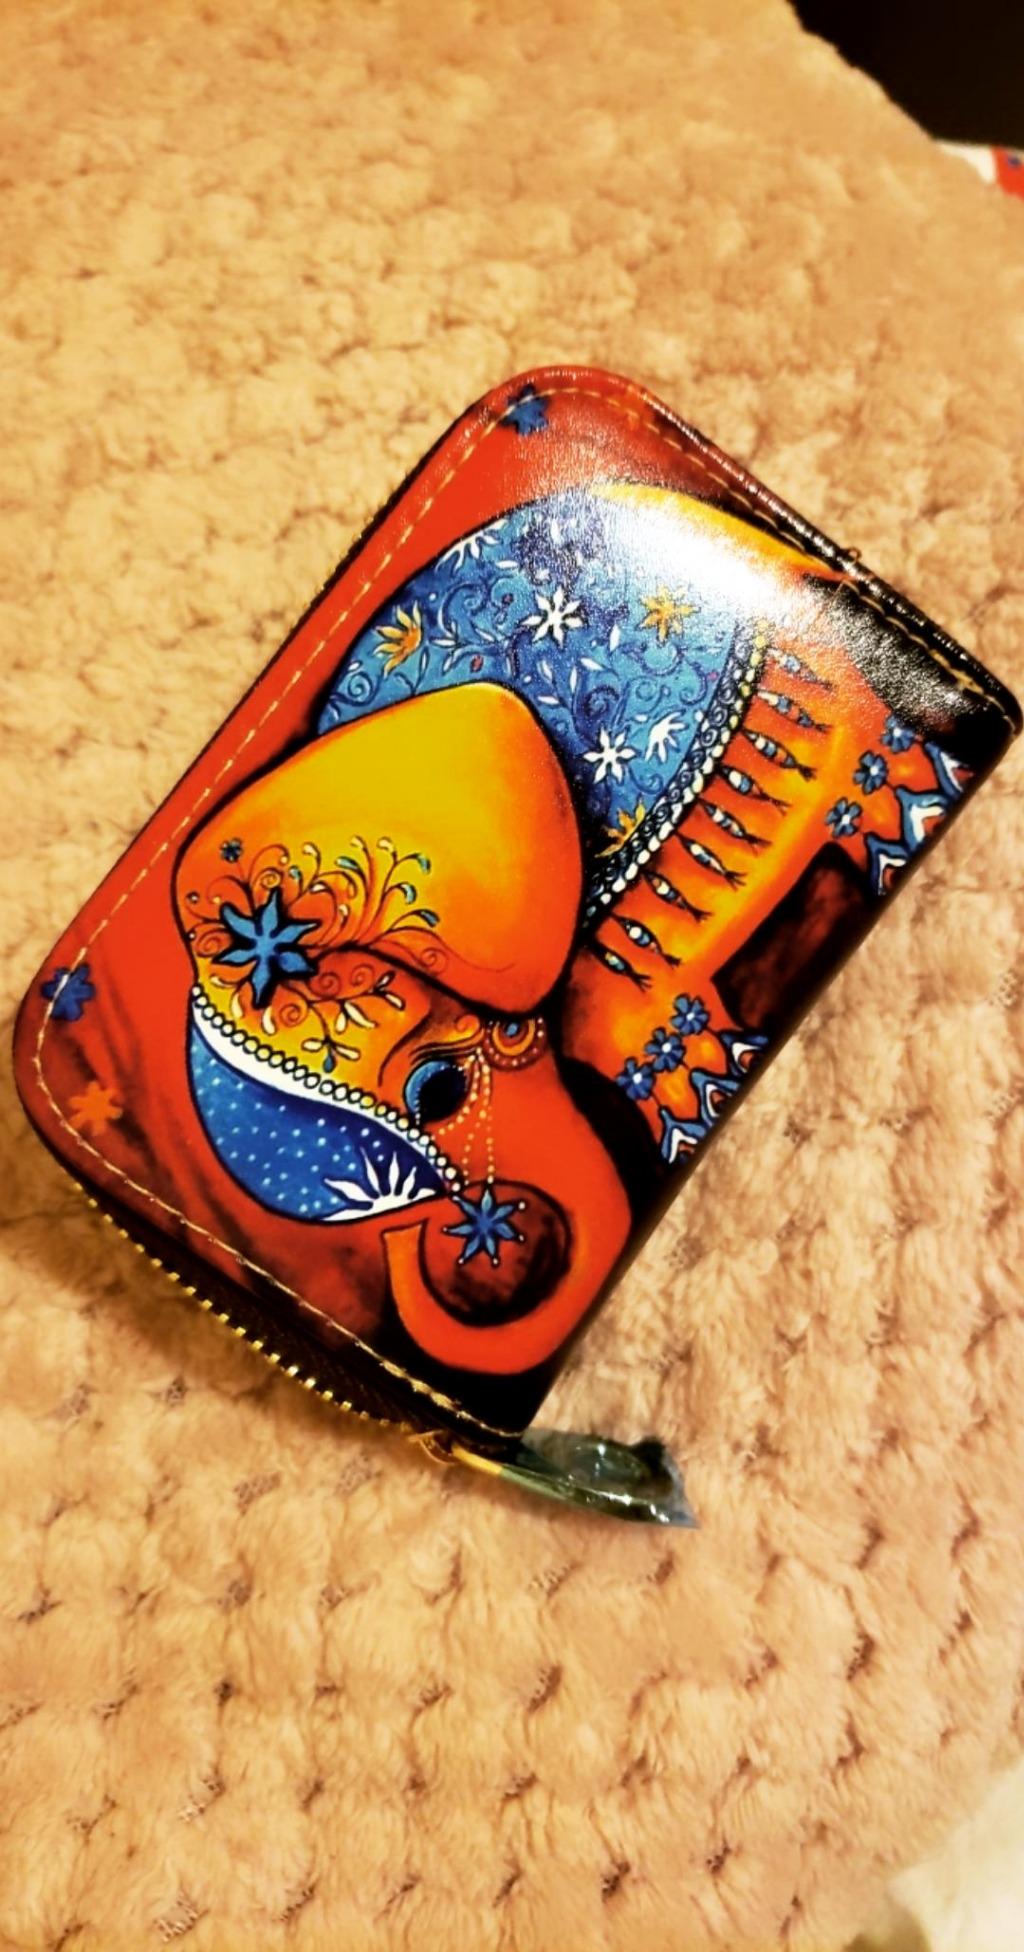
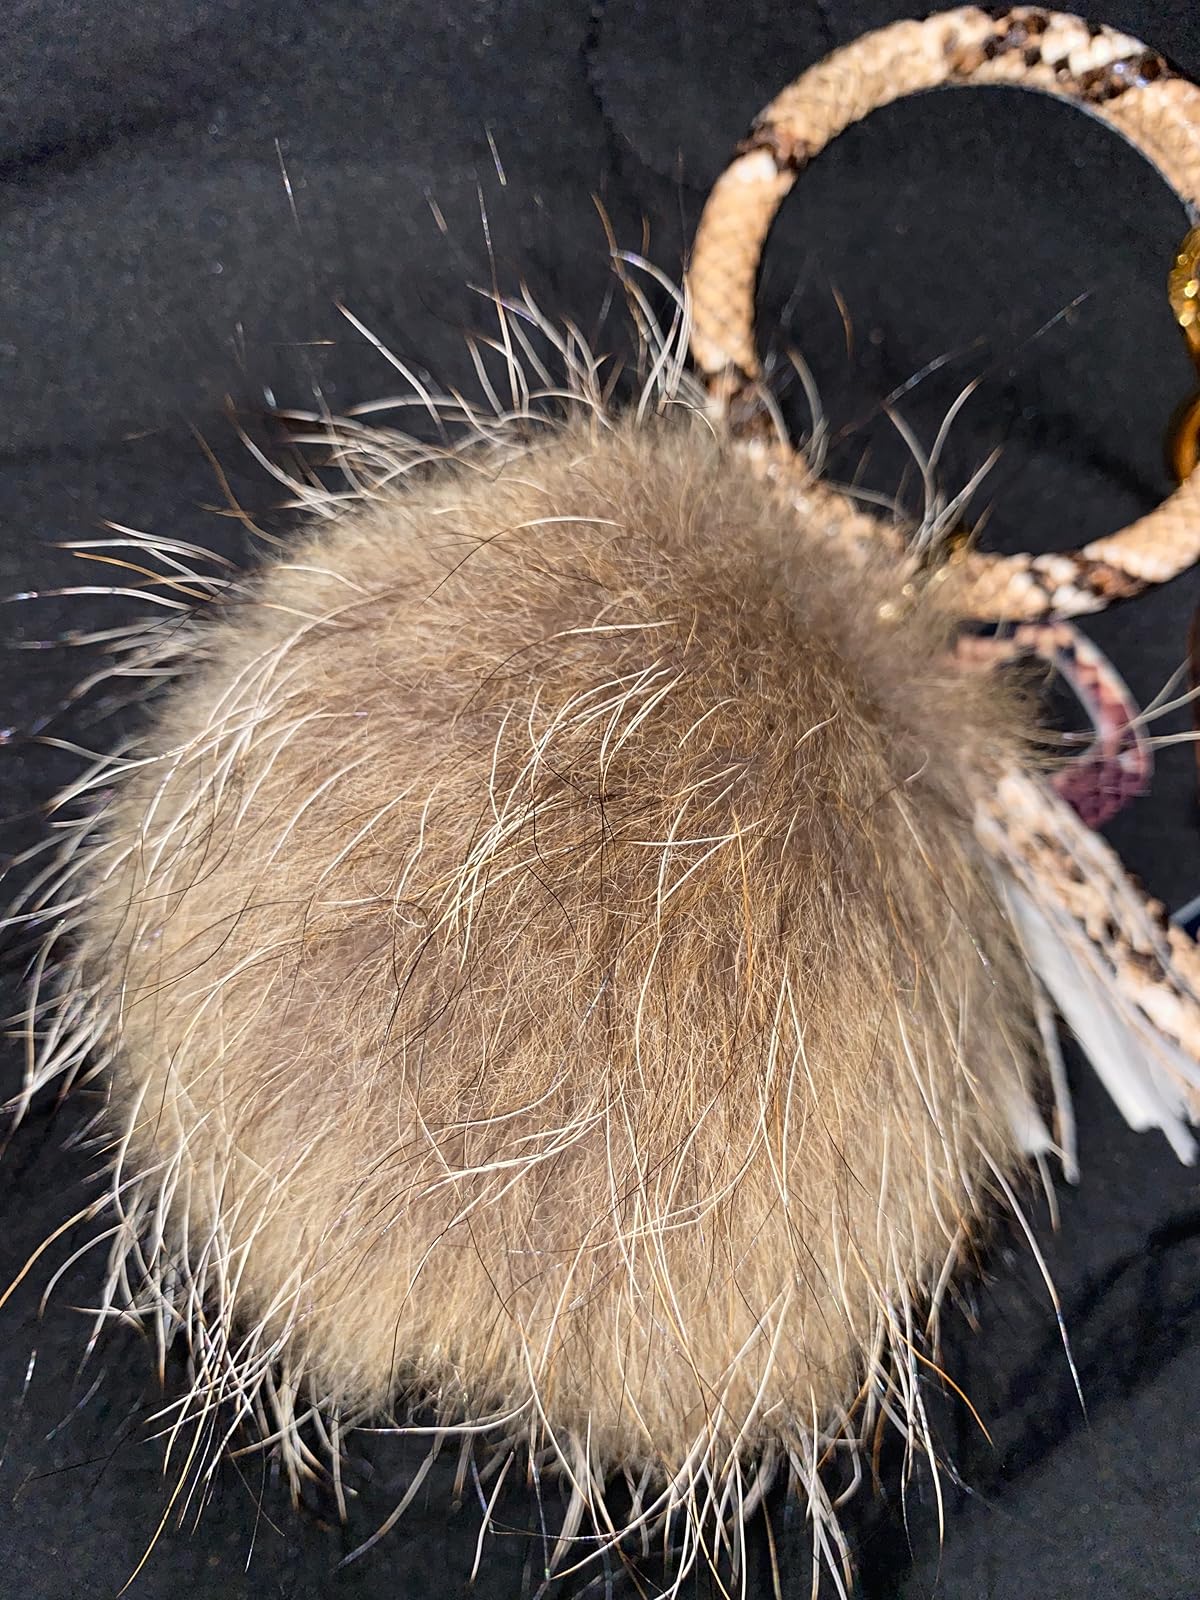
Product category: accessories_keychain
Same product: no